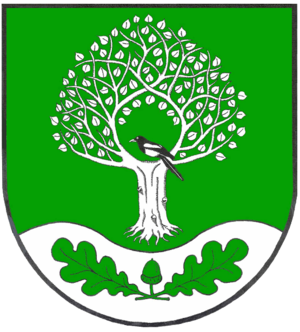
Süderheistedt
Coat of arms of Süderheistedt
Süderheistedt er en by og kommune i det nordlige Tyskland, beliggende i Amt Kirchspielslandgemeinden Eider i den nordlige del af Kreis Dithmarschen. Kreis Dithmarschen ligger i den sydvestlige del af delstaten Slesvig-Holsten.